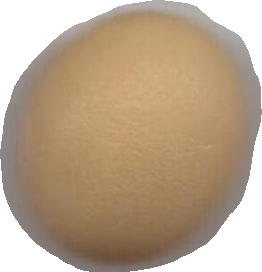
Variety: Dega